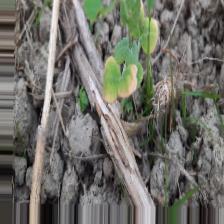
Label: Powdery Mildew